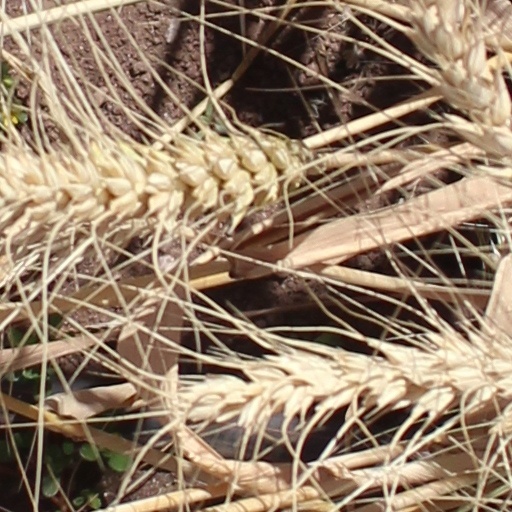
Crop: wheat